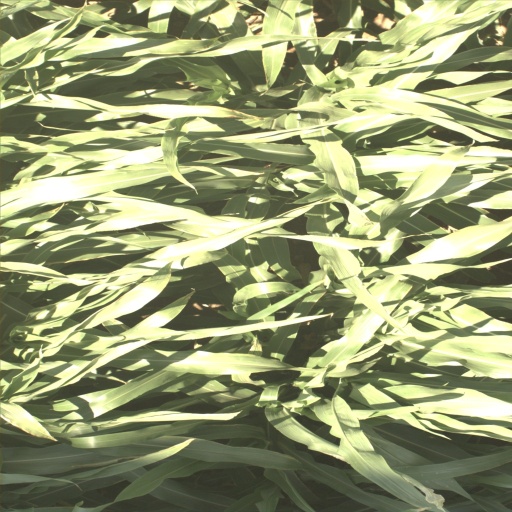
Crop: sorghum